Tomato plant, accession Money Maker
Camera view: bottom (45 deg); turntable rotation: 90 degrees
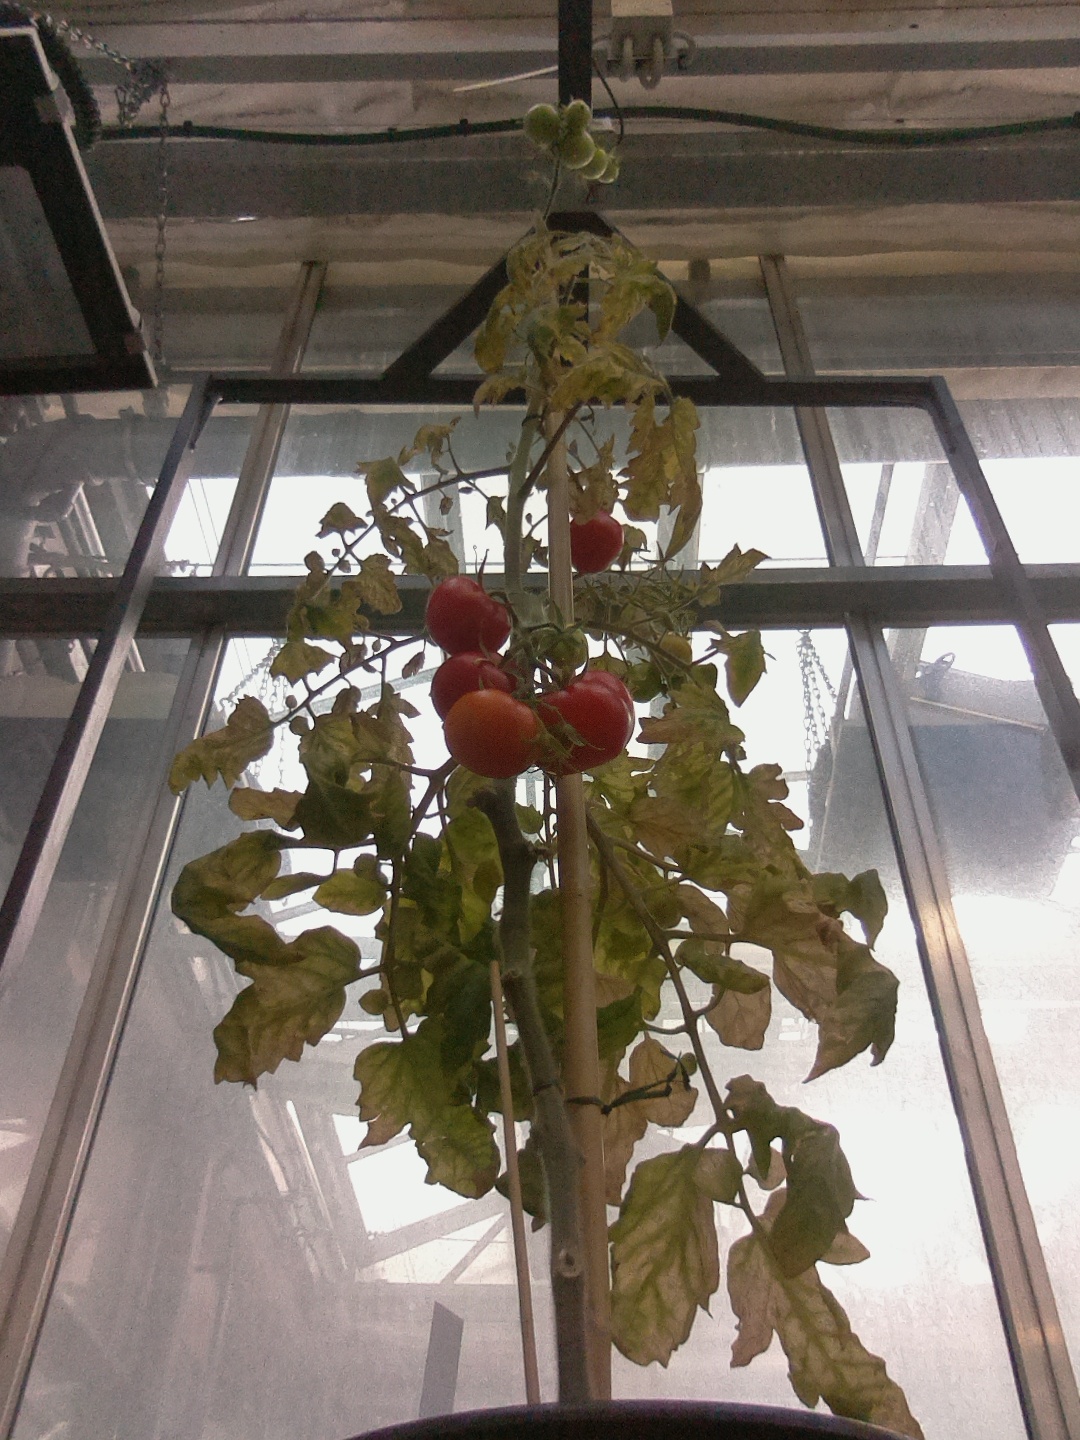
BBCH growth stage 86: 60%-70% of fruits show typical fully ripe color